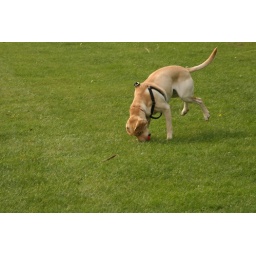
What you can't see is the glass wall just in front of the ball. Henry didn't see it either.